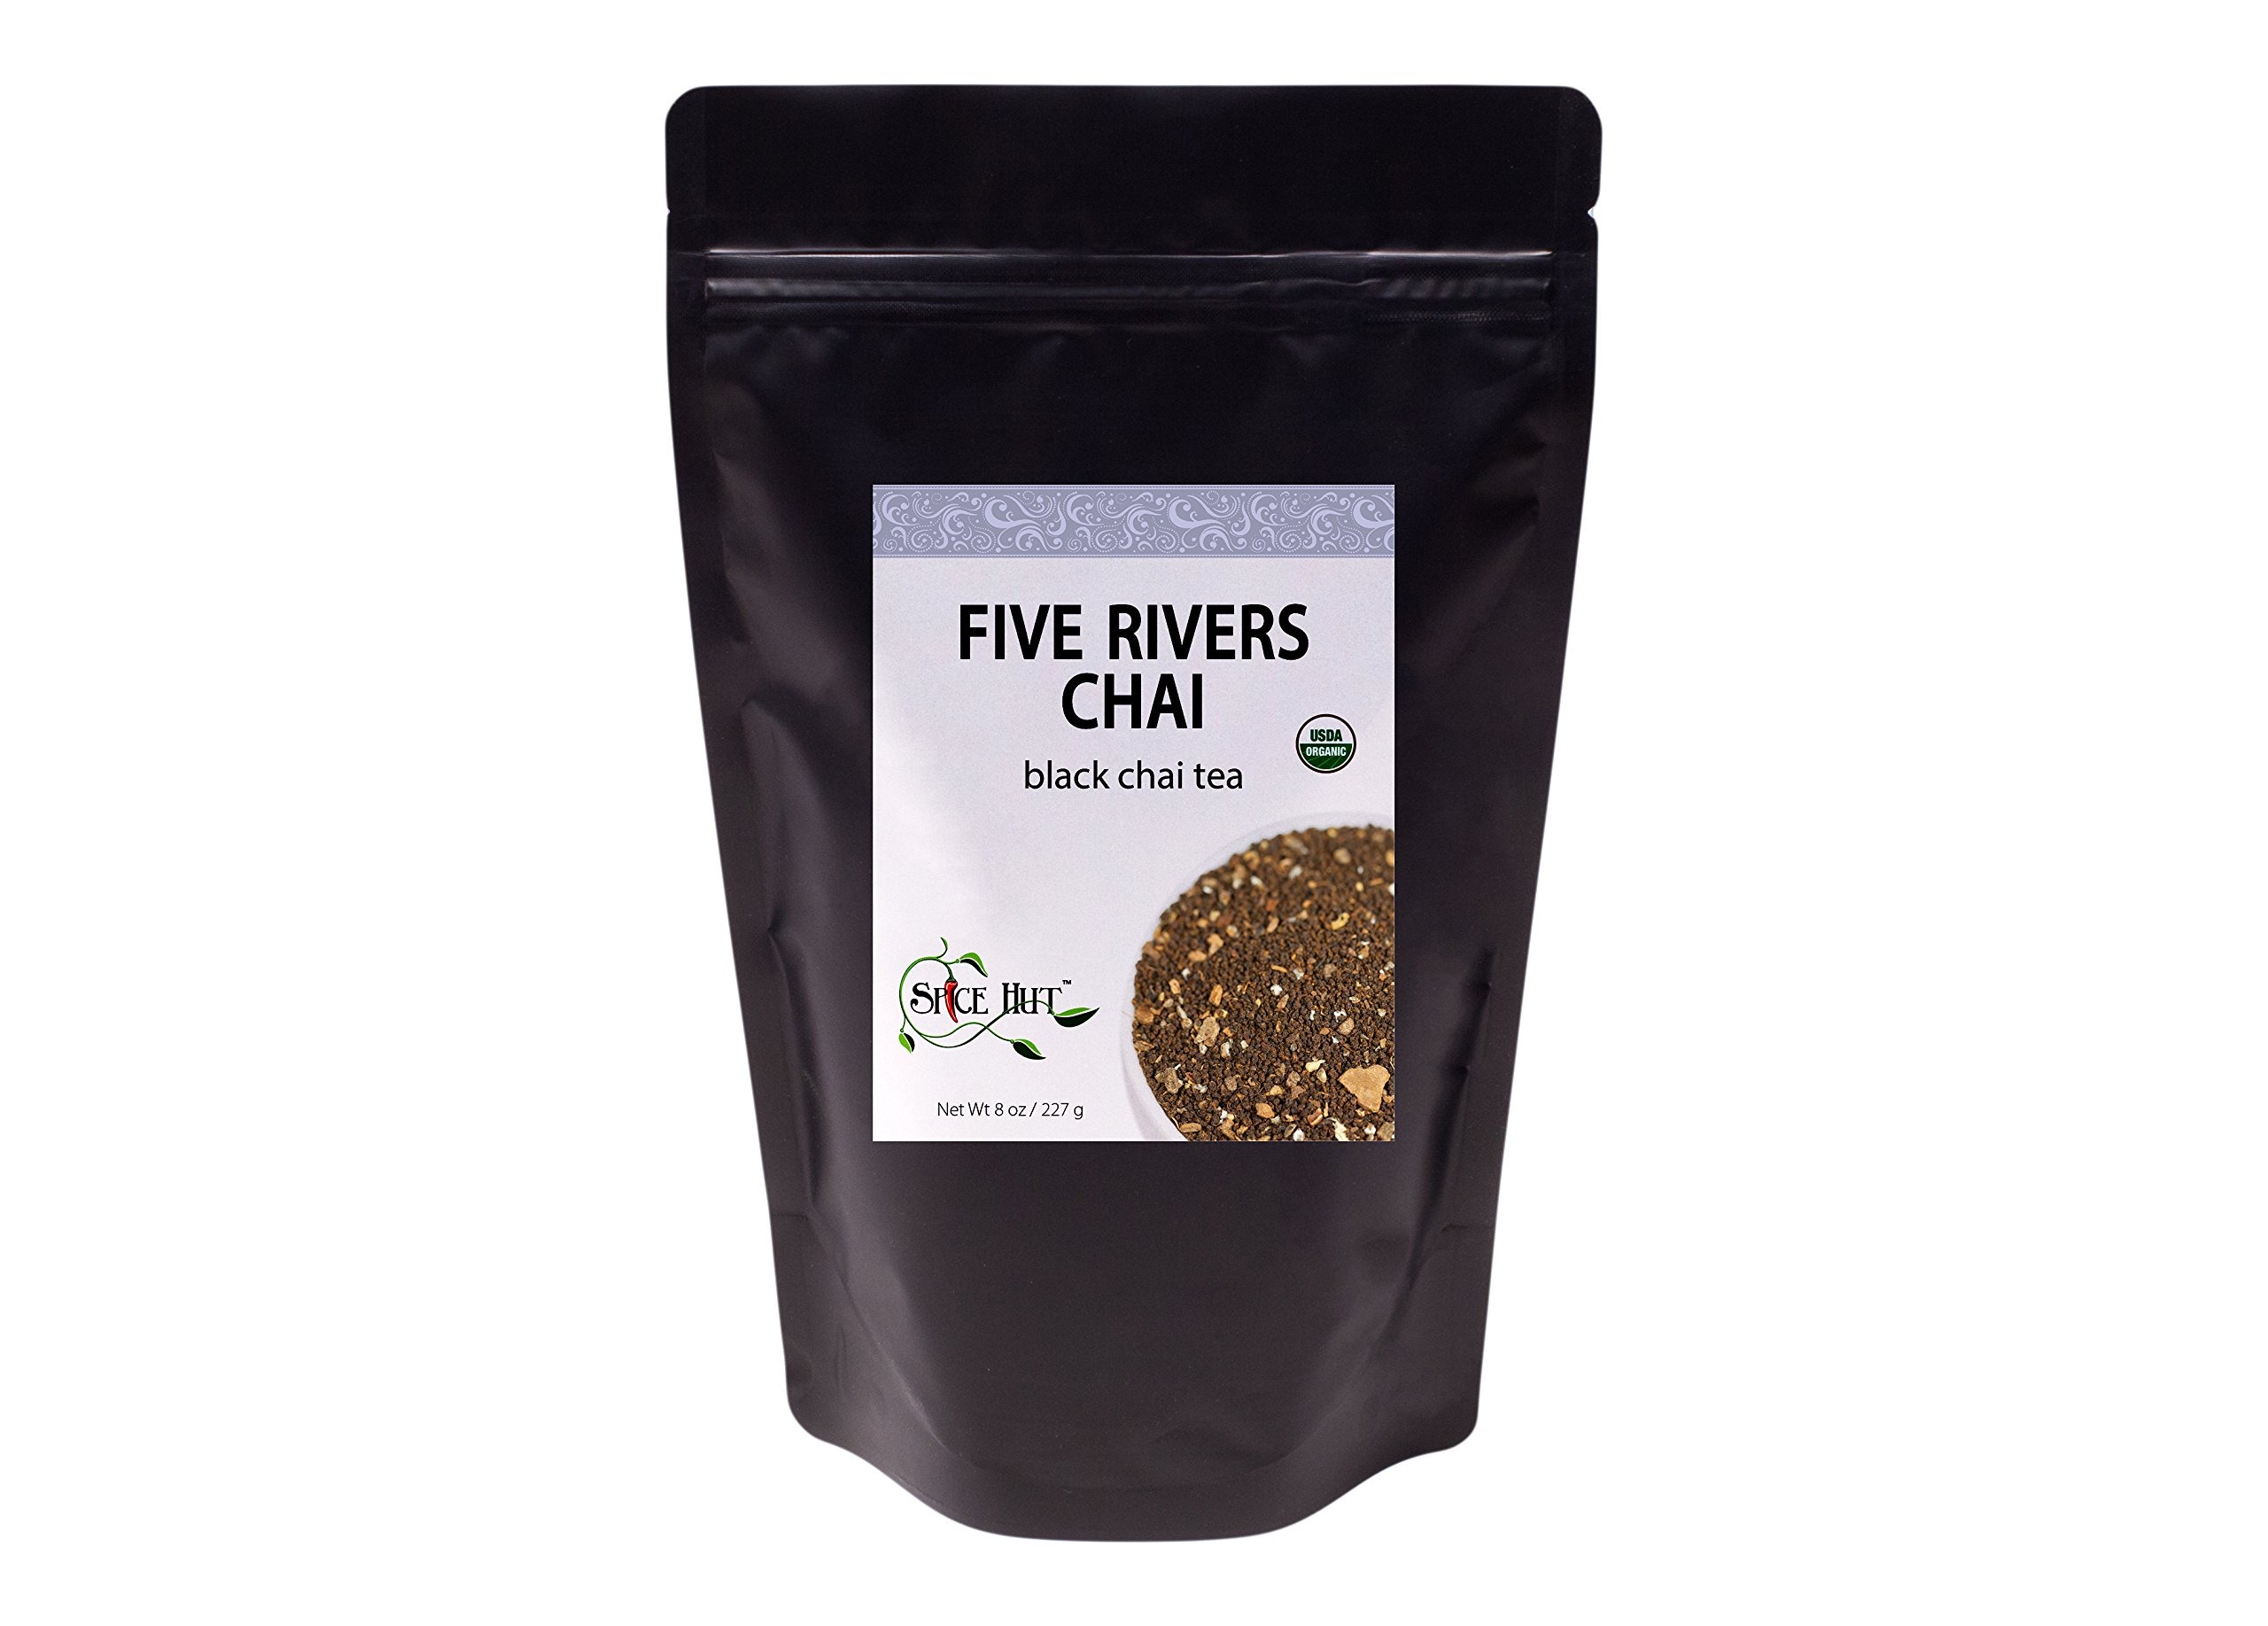
Item Name: Organic Five Rivers Chai, Loose Leaf Authentic India Tea w/Cardamom, Cloves & Indian Spices | Unsweetened | bulk 8oz, 80-100 cups | The Spice Hut, First Sip of Tea
Bullet Point 1: ORGANIC SPICE CARDAMOM TEA -- Whole Organic Cardamom, Cloves, Ginger, and Cinnamon are freshly ground to create an aromatic and flavorful masala chai so good, you'll think it was made by mama; Enjoy the moment
Bullet Point 2: SUGAR FREE, MILK-FREE LOOSE-LEAF CHAI TEA -- Pure, Full-Leaf, Bold, Assam Tea is blended with Indian Spices; We keep it unsweetened so you can add your favorite sweetener; Sugar, Honey, or Crystals
Bullet Point 3: EASY TO BREW -- Bring fresh cold water to a boil, steep for 5 minutes & enjoy; Add Milk or Milk-Alternatives for a creamy cup of authentic chai
Bullet Point 4: FOCUS & UPLIFTING -- Contains Caffeine and rich amino acid, L-Theanine, proven for long periods of calm and focused energy without a crash or jitters
Bullet Point 5: CREAMY CHAI OR LATTES -- Add your favorite milk or milk-alternative to create a fragrant, creamy, and flavorful chai or chai latte; Soy, Almond, Oat, Coconut, etc
Value: 8.0
Unit: Ounce

Price: 32